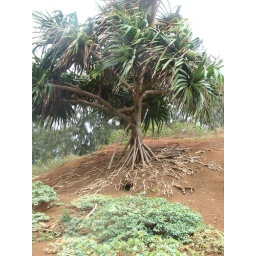
Hole under the tree is a bird nest.